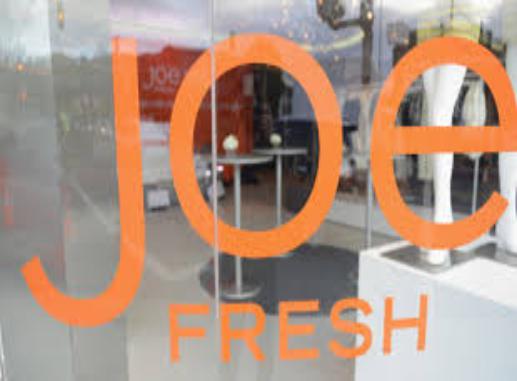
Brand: Joe Fresh
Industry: Clothes